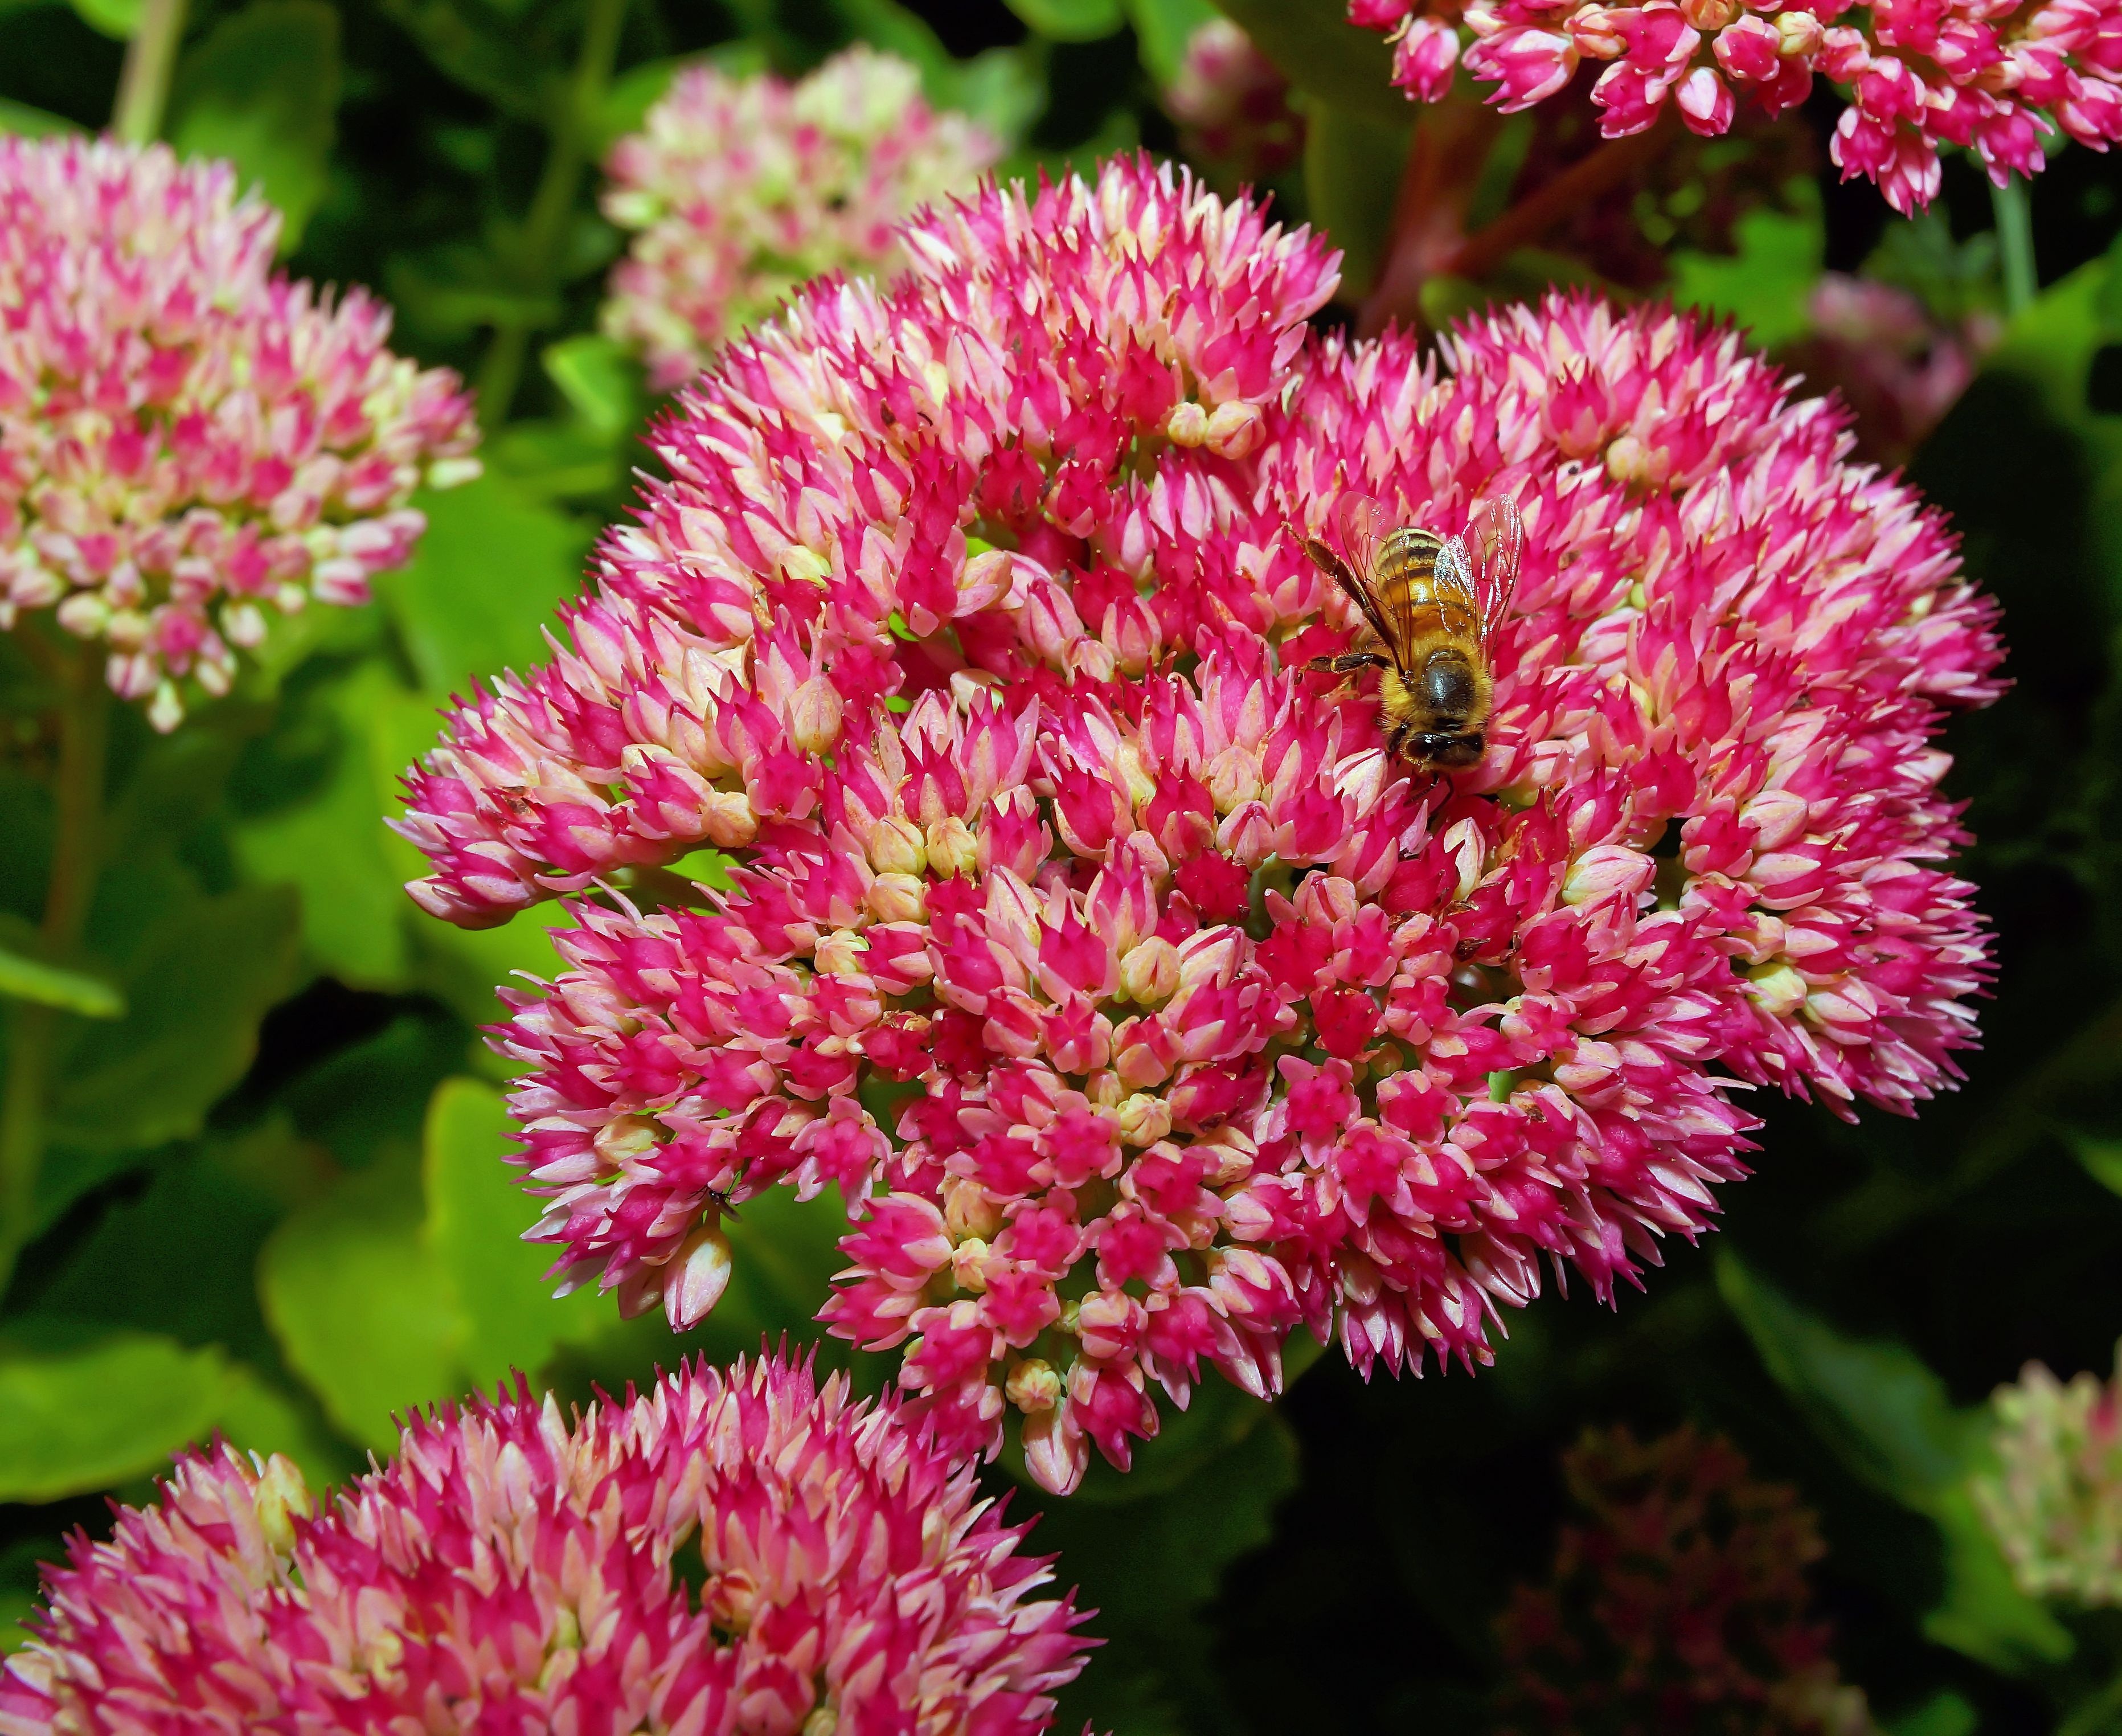
plant, flower, petal, red, botany, garden, close, flora, wildflower, flowers, shrub, bee, late summer, nectar, flowering plant, daisy family, annual plant, land plant, onion genus